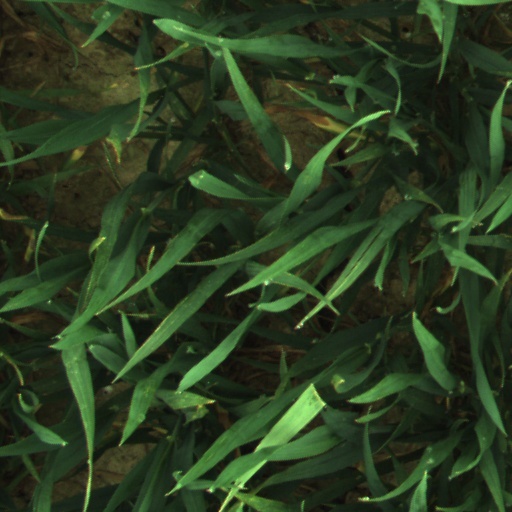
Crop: wheat